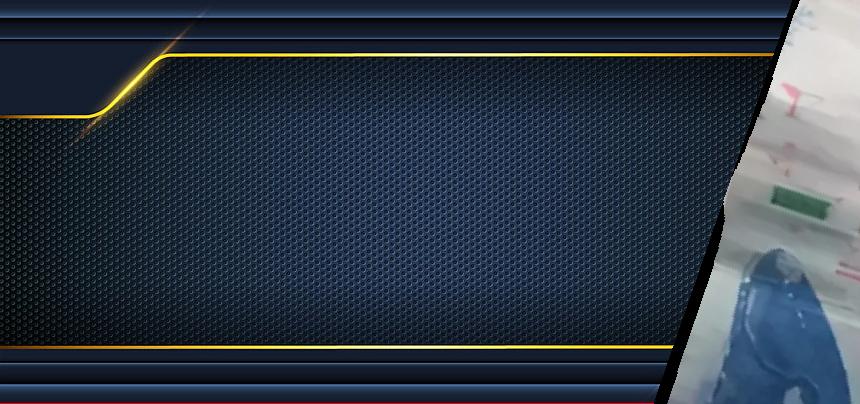
Denominación: 200